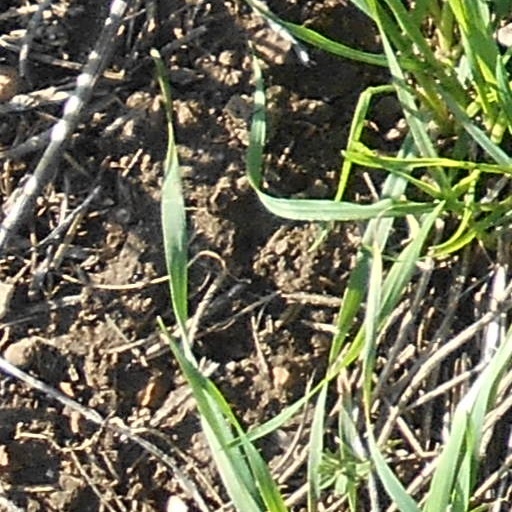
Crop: wheat